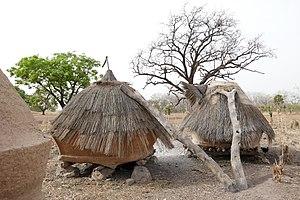
Greniers dans un village otammari au nord-ouest du Bénin (Manta, Boukoumbé).
Manta est l'un des sept arrondissements de la commune de Boukoumbé, dans le département de l'Atacora. Il est situé au nord-ouest du Bénin, en pays otammari, à proximité de la frontière avec le Togo.